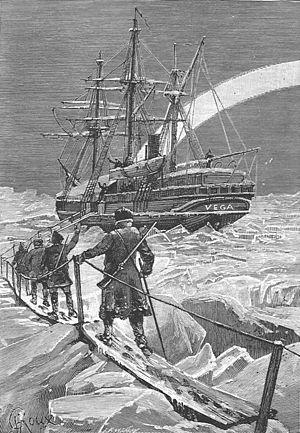
André Laurie (pseudonyme: Jean François Paschal Grousset) et Jules Verne: ""L’Épave du Cynthia"" (1884), dessins par George Roux. This file was uploaded with Commonist."